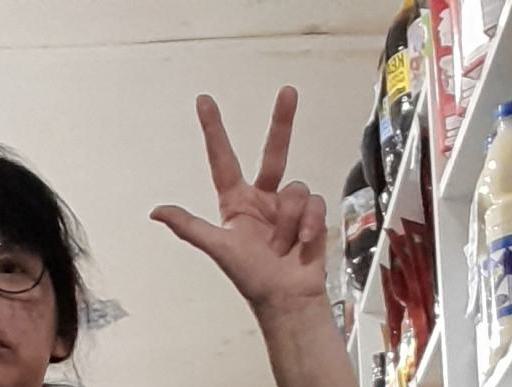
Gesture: three2